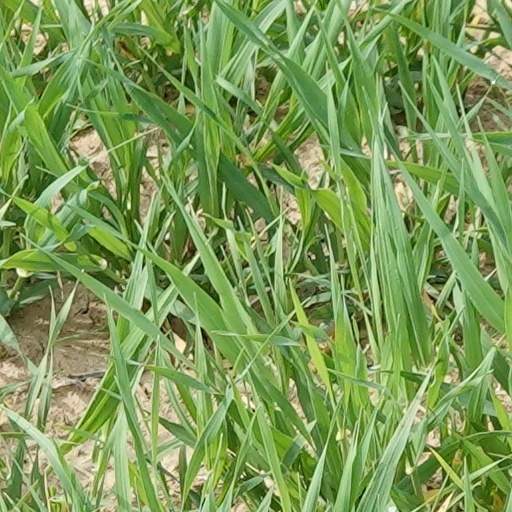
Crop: wheat